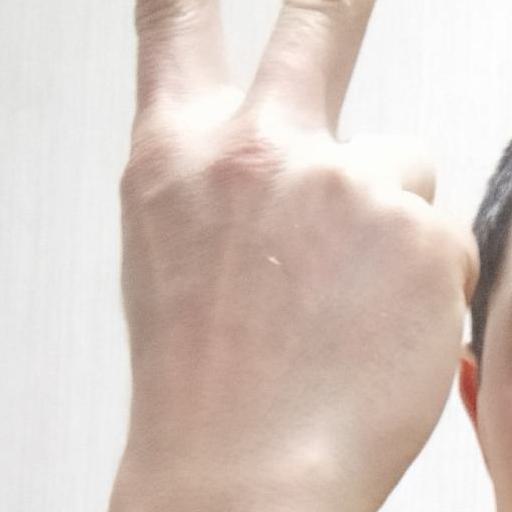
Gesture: peace_inverted